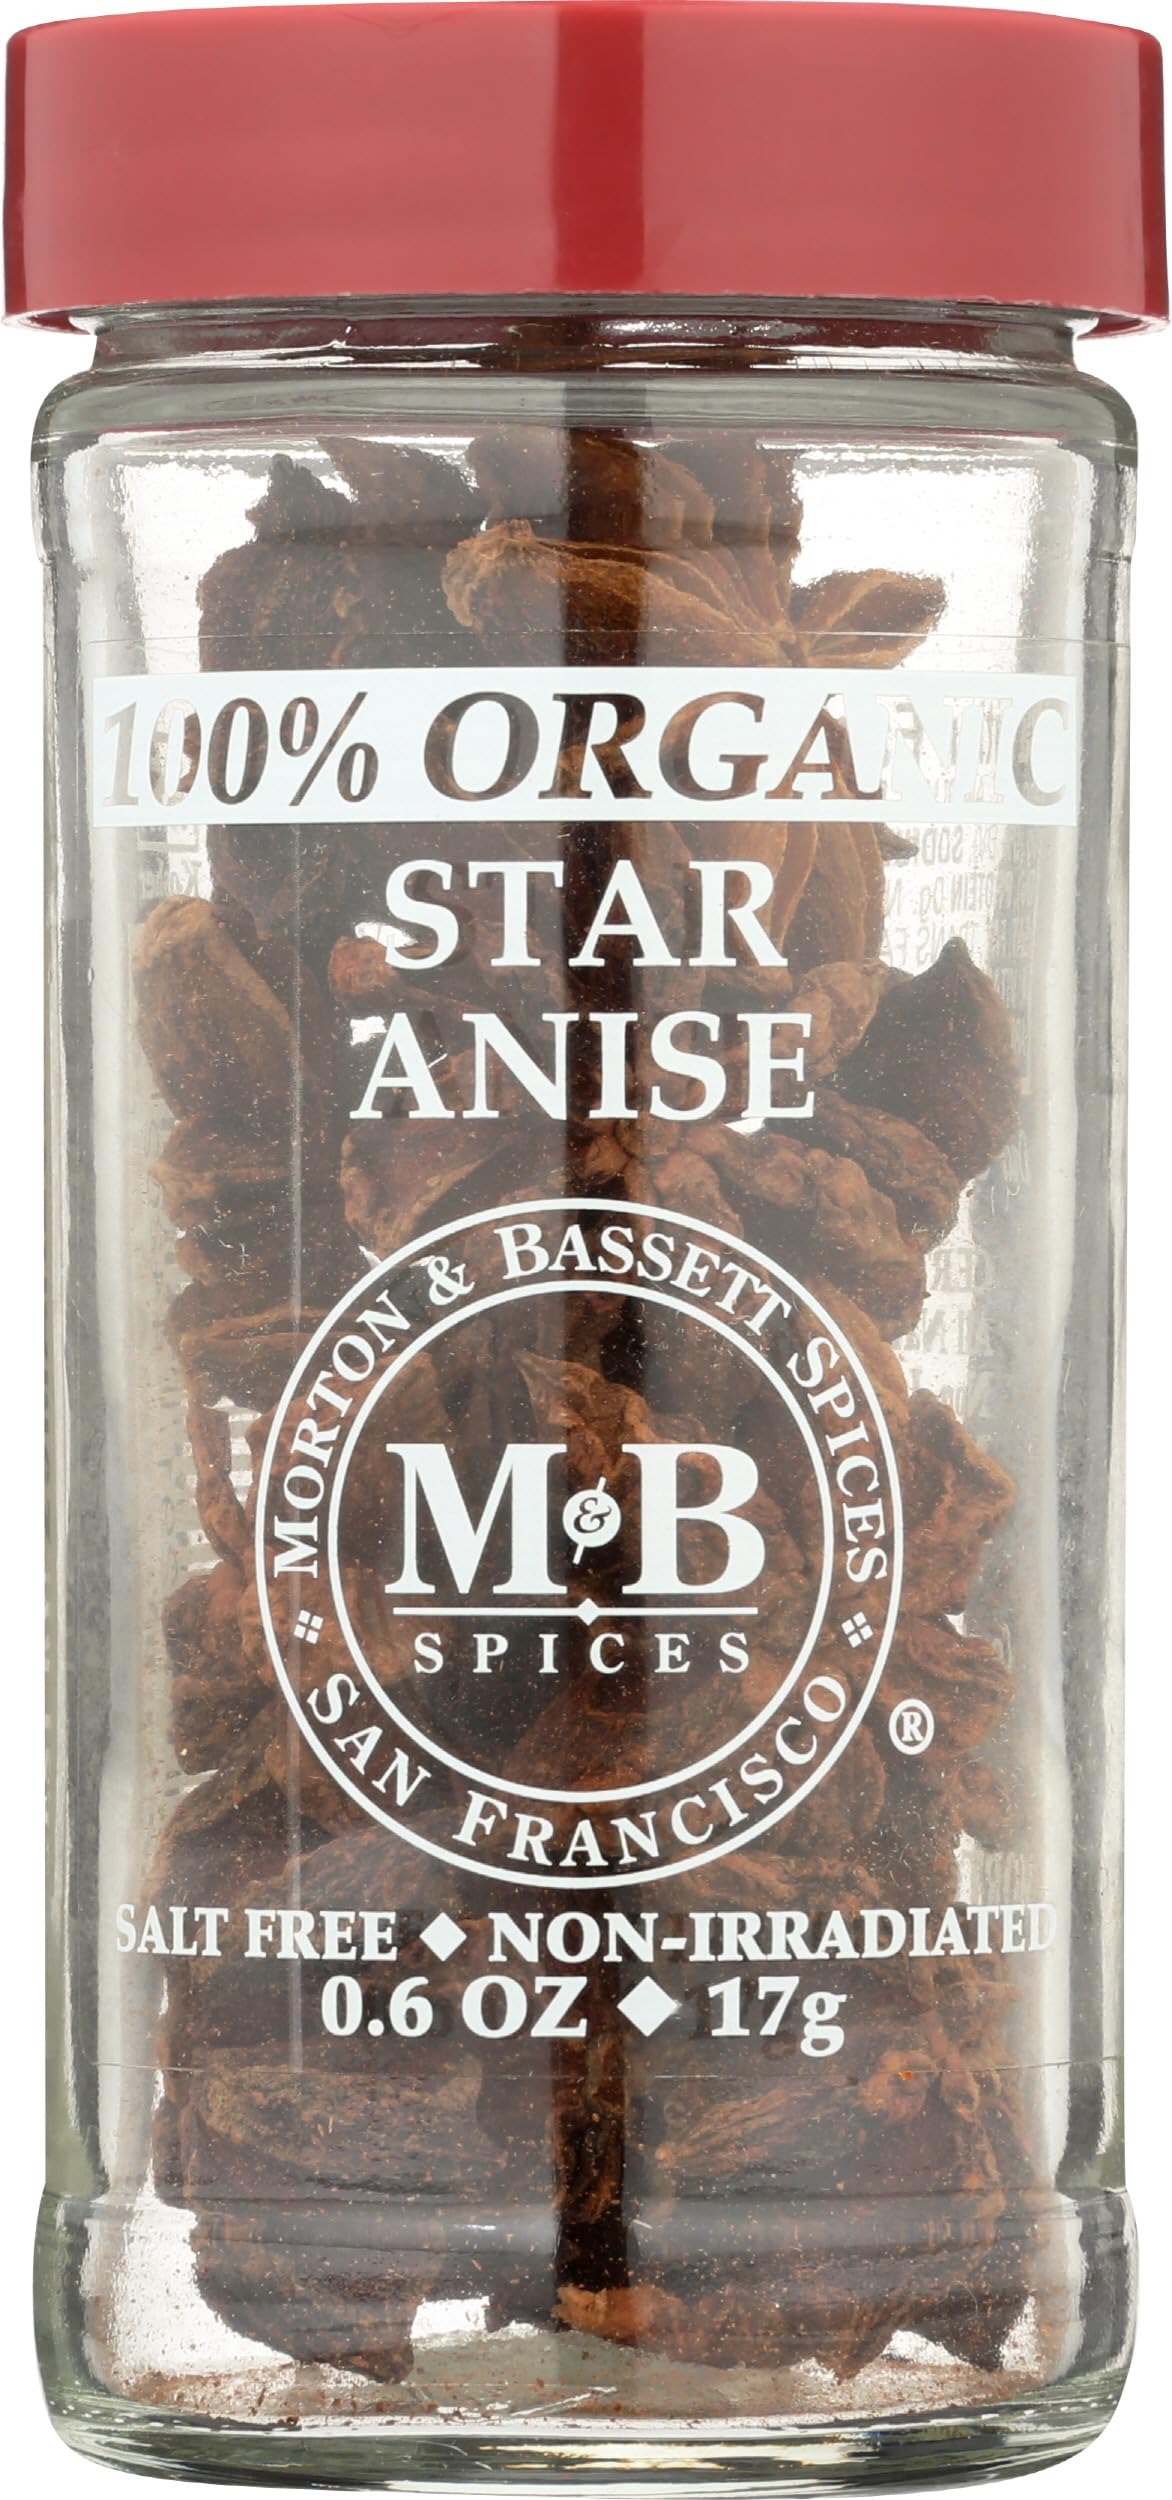
Item Name: ANISE STAR ORG
Bullet Point: …..
Value: 0.6
Unit: Ounce

Price: 15.45